Ingerid Vardund

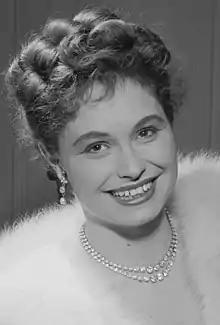
Ingerid Vardund in 1955

Ingerid Vardund (24 April 1927 – 25 December 2006) was a Norwegian actress. She was known to the Norwegian audience primarily for her roles in the films "Jentespranget" (1973) and the sit-com "" (1980). For her role in "Jentespranget", she won the award for Best Actress at the 8th Moscow International Film Festival.